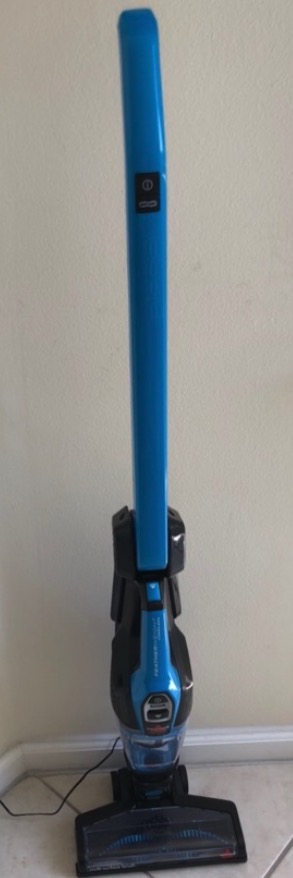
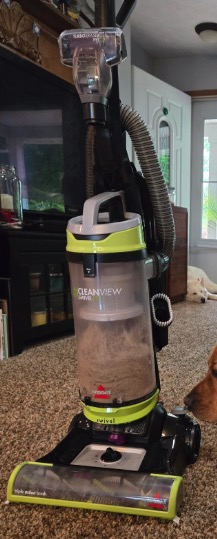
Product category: items_vacuum
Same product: no